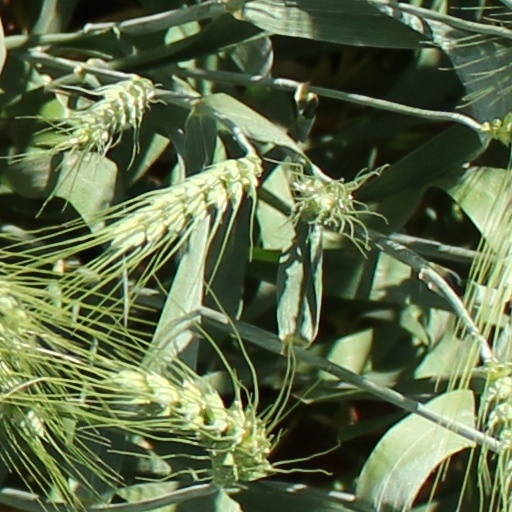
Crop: wheat